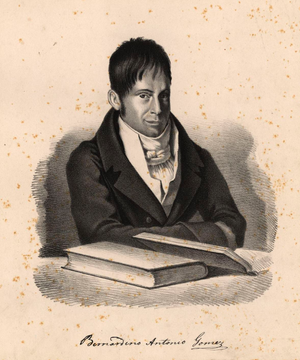
Les Lumières portugaises, appelées Iluminismo en portugais, sont la contribution intellectuelle du Portugal au mouvement des Lumières. Le mouvement des lumières portugaises s'enracine dans une tradition ancienne de pensée critique, de recherches scientifiques et d'ouverture sur le monde héritée du Moyen Âge. Cette tradition commence essentiellement à l'époque du Gharb al-Ândalus et de la Reconquista, avec les influences arabo-berbères dans les domaines des sciences et techniques, et l'émergence d'une littérature satirique précoce. Puis elle connaît son apogée à l'époque des Découvertes portugaises, à l'occasion desquelles des progrès techniques considérables provoquent une révolution dans le domaine scientifique, avec l'exploration de mondes nouveaux.